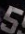
Number: 5